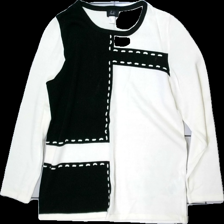
View: front
Type: Sweater
Category: Ladies
Brand: Not in the list
Brand text on label: Paola
Colors: Black, White
Material: 100% acrylic
Pattern: Geometric print
Cut: Regular, C-collar
Size: 44
Season: All
Stains: Minor
Damage: stained
Damage location: top center
Damage 2: pilling
Damage 2 location: middle right
Price range: <50
Recommended usage: Export